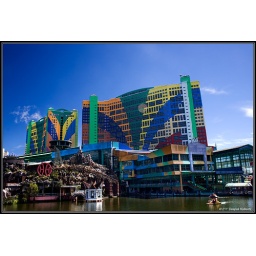
The colourful hotel against the blue sky was an amazing view !